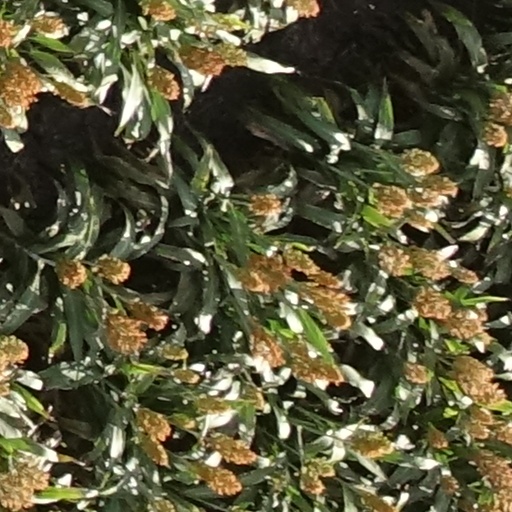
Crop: sorghum